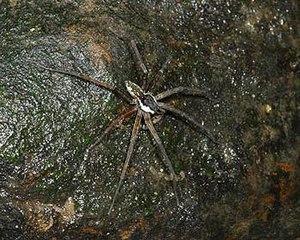
Dolomedes yawatai est une espèce d'araignées aranéomorphes de la famille des Pisauridae.